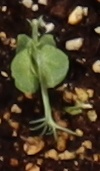
Label: Field Pea